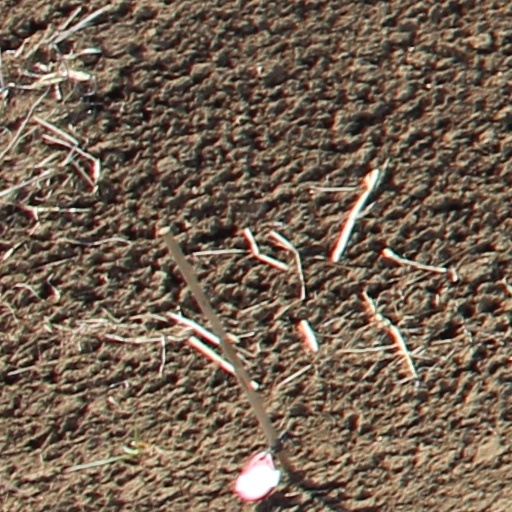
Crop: wheat